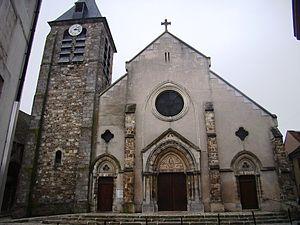
L'église de la Sainte Trinité est une église paroissiale de culte catholique, située dans la commune française de Montlhéry et le département de l'Essonne.
Montlhéry est une commune française située dans le département de l’Essonne en région Île-de-France.